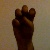
The image shows a hand gesture representing the letter 'E' in Indian Sign Language.